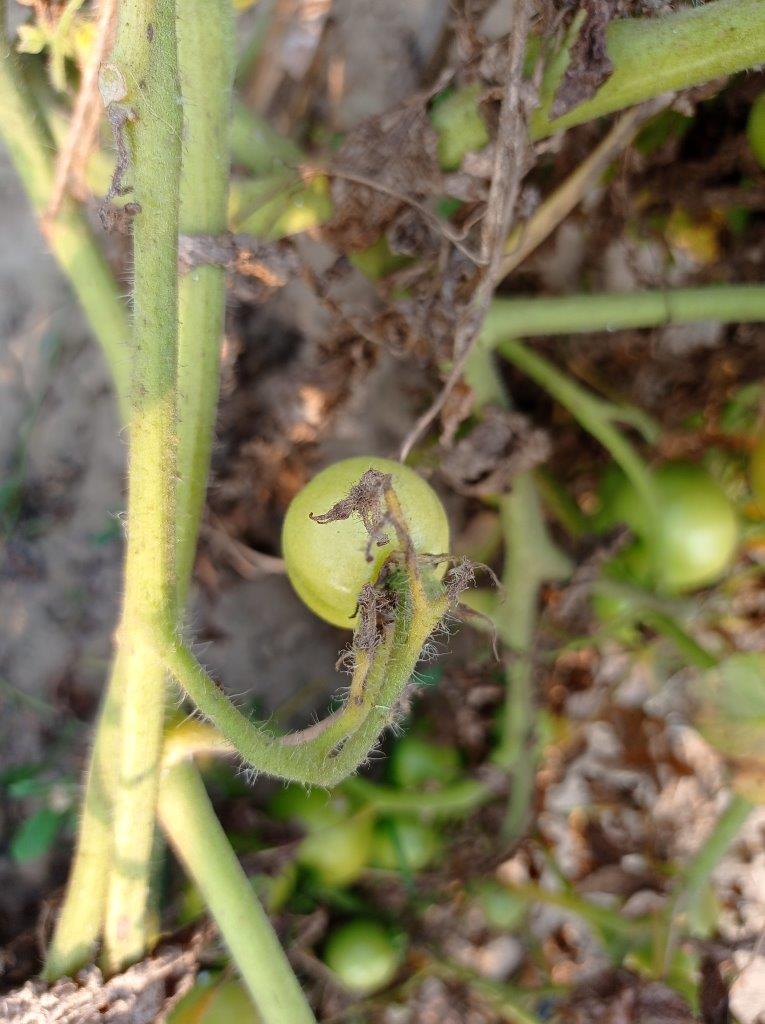
Maturity: Immature